Ruchanki

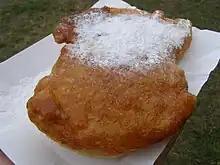
Ruchanki at Wdzydze Kiszewskie Fair

Ruchanki is a flat, oval racuszki from bread dough (providing a light sour taste) or sponge cake (sweet taste), hot fried on fat.